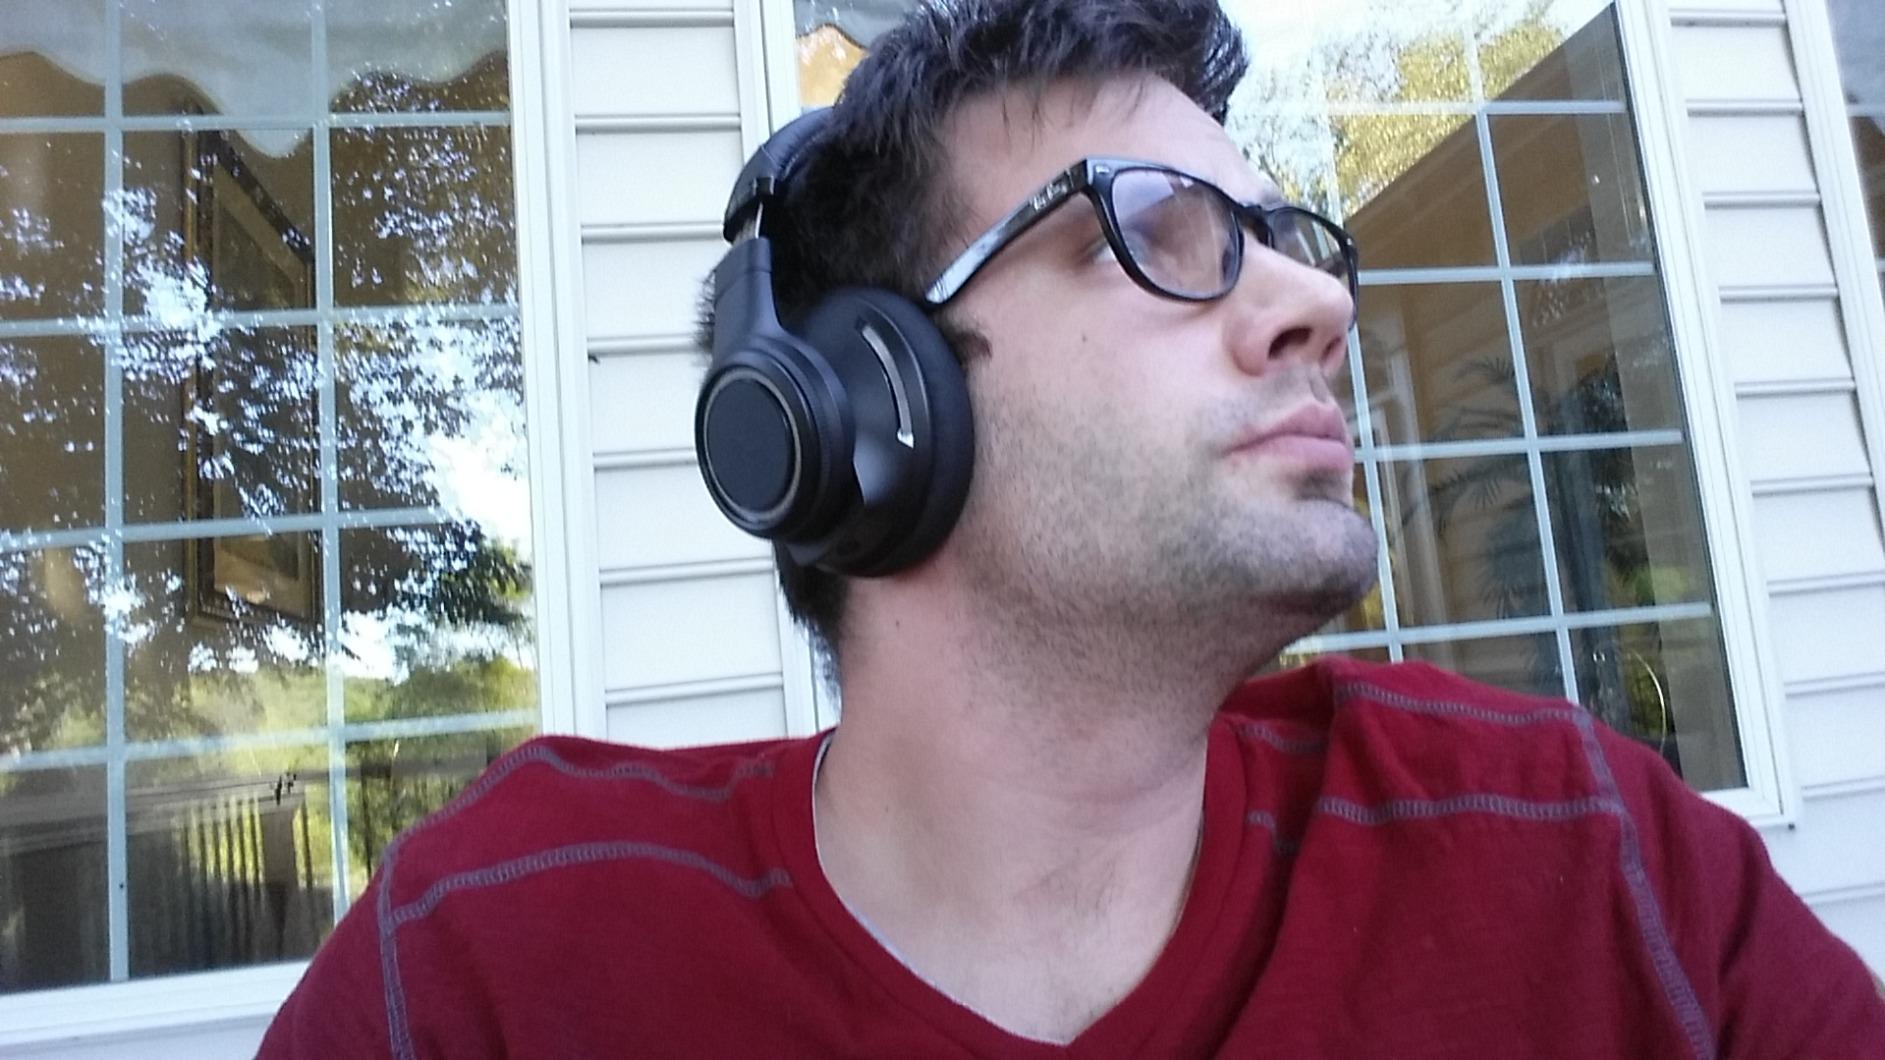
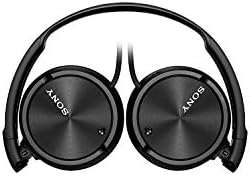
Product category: headphones
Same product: no